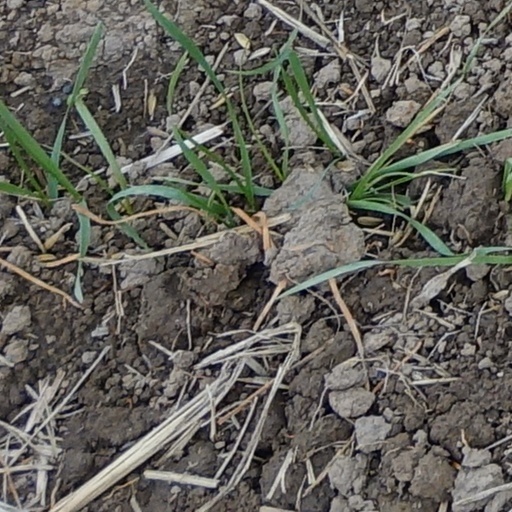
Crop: wheat